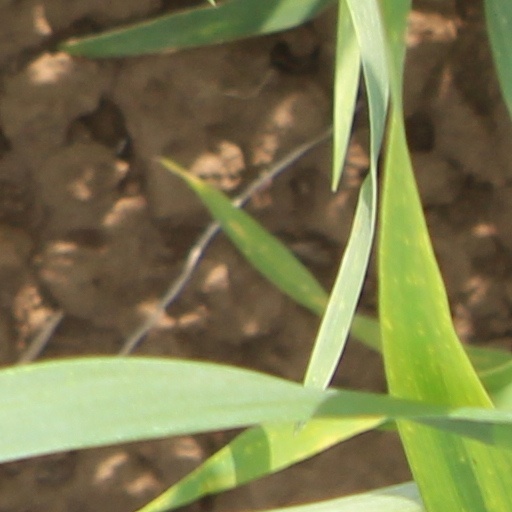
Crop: wheat